Mud bogging

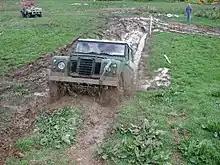
Land Rover Series III crawling out from a muddy hole

National Mud Racing Organization is currently one of the only major professional championship series left. Their rulebook is the general basis for most other mud racing competitions. The NMRO was founded by Gary Baker of Dayton, Ohio.